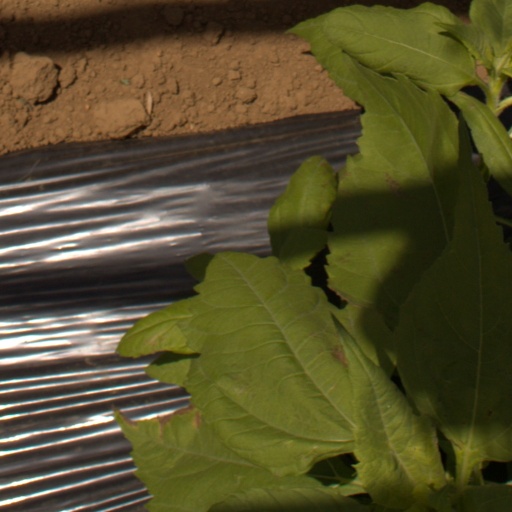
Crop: Jerusalem artichoke